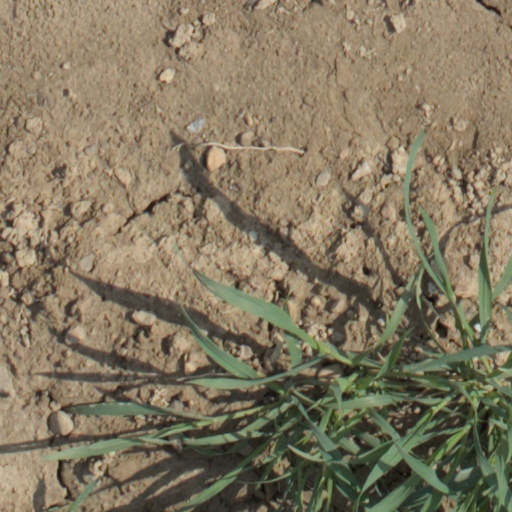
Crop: wheat